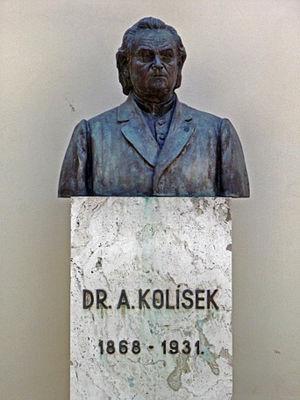
Le Conservatoire de Bratislava fondé le 6 novembre 1919, est la première école en Slovaquie destinée à former des artistes et musiciens professionnels.